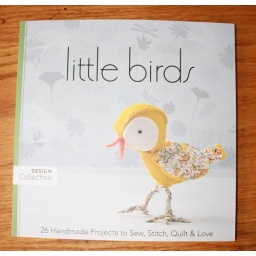
awesome little book and boy was i surprised to see our very own miss anita (rhubarbpatch) within its cover!!